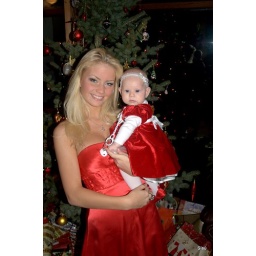
My girls in red on Christmas Eve. My younger daughter with my granddaughter.